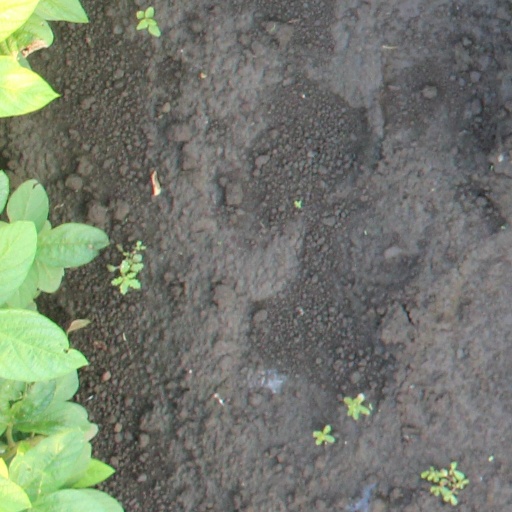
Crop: soybean